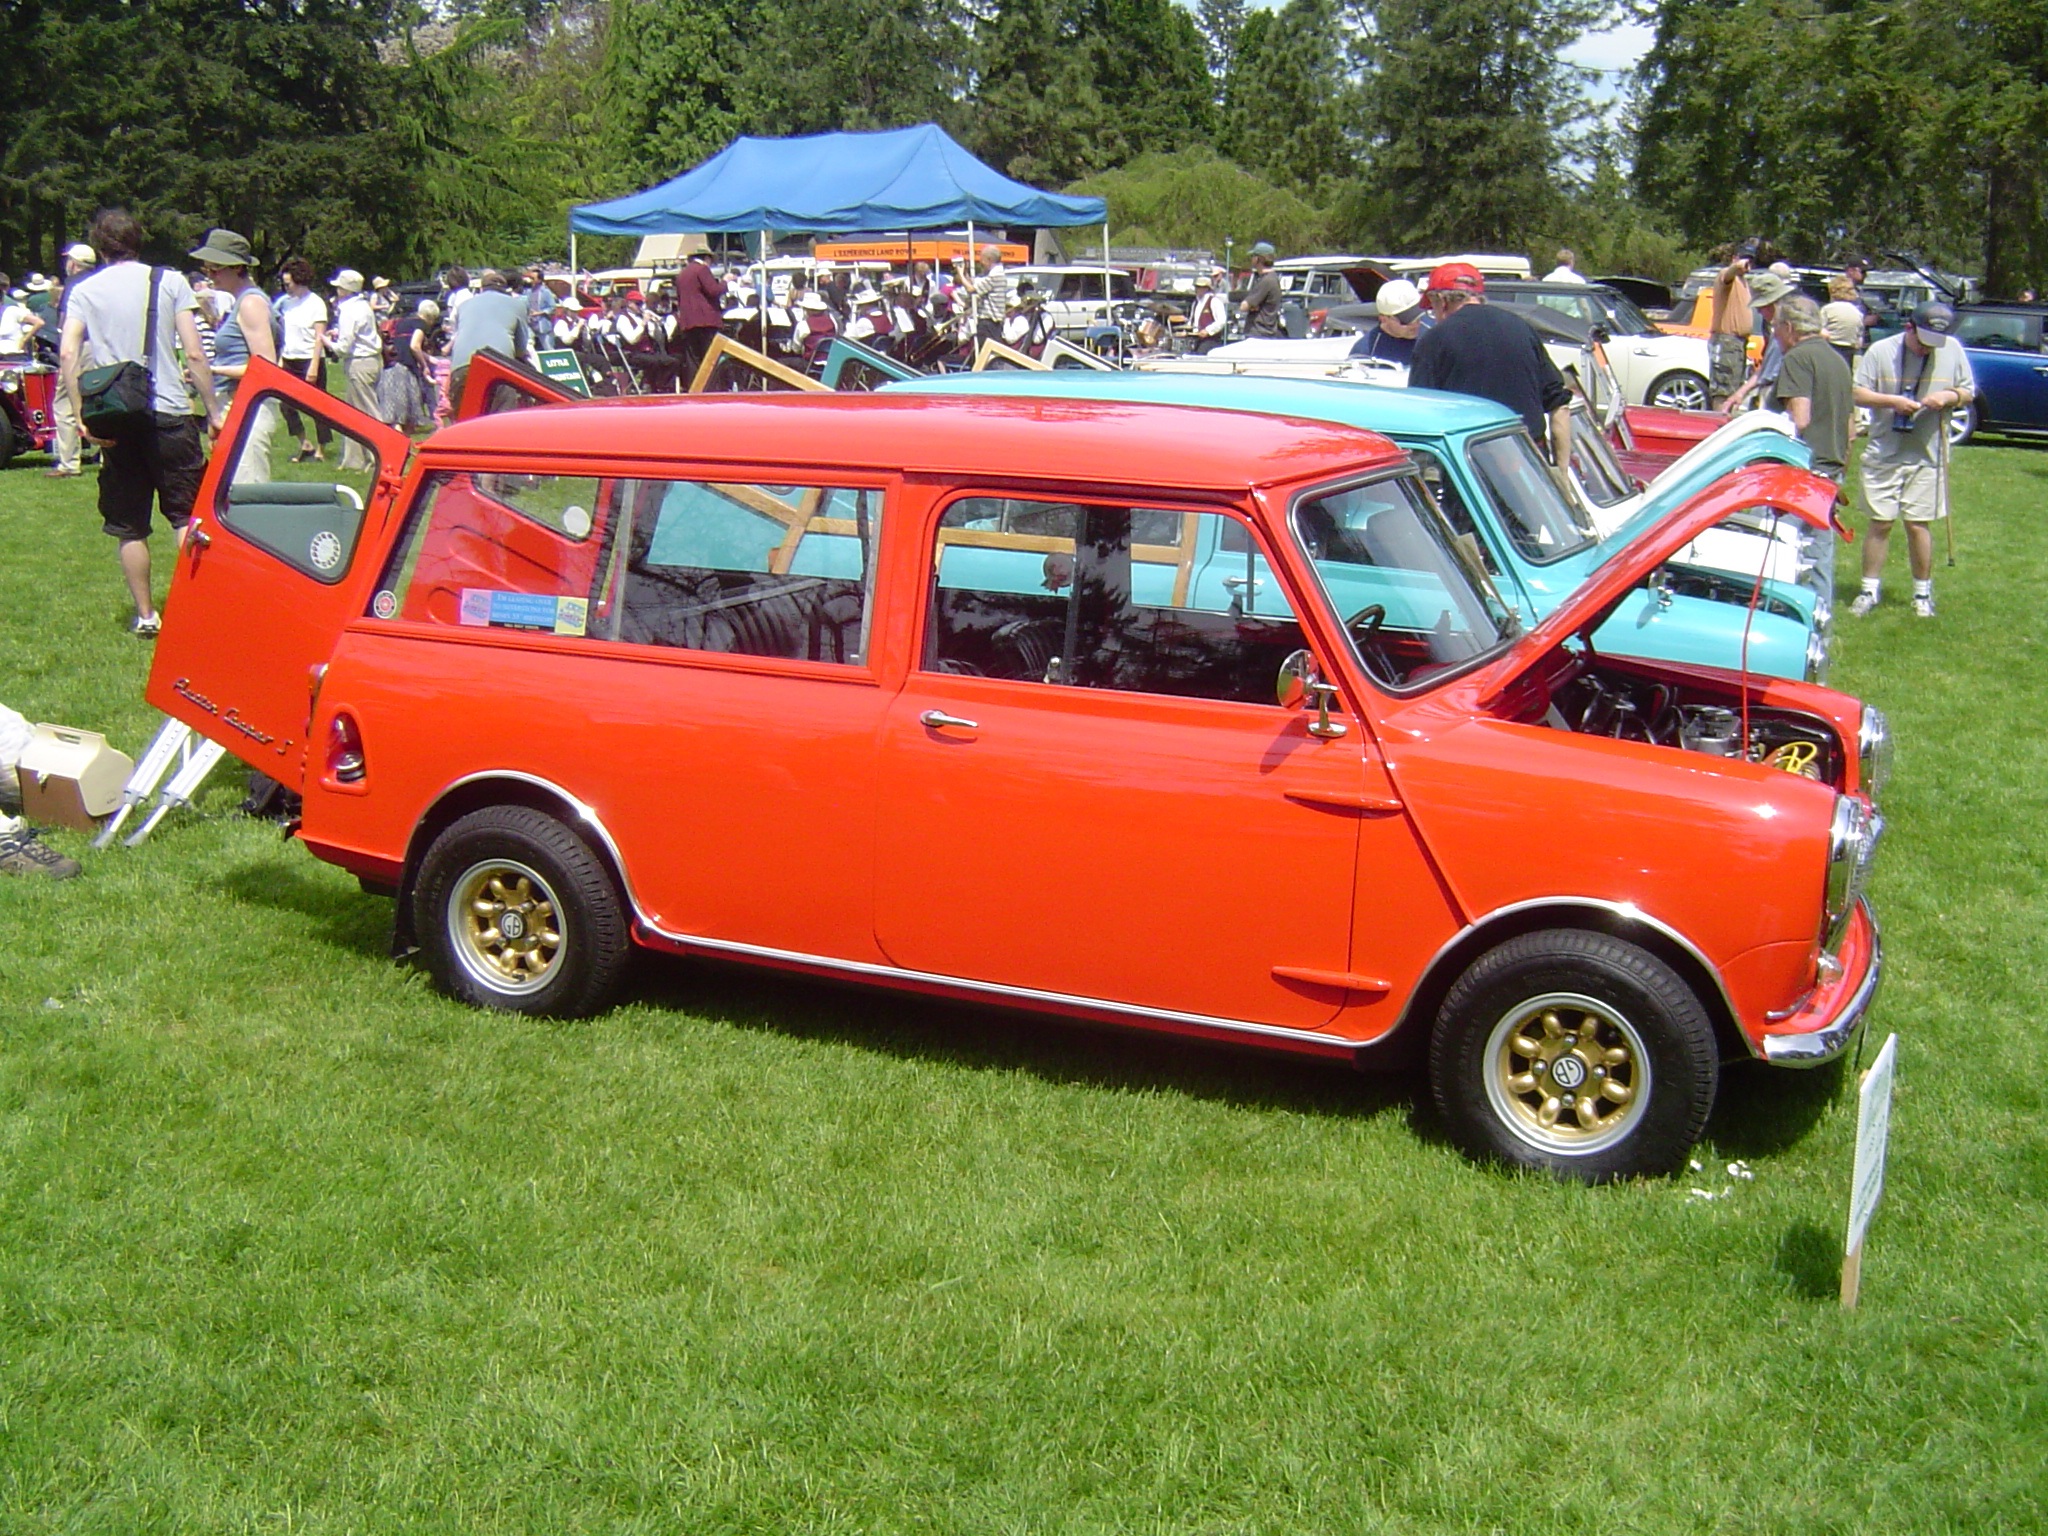
outdoor, car, vintage, antique, automobile, old, transportation, transport, orange, vehicle, show, auto, mini cooper, outdoors, sedan, style, classic, antique car, city car, austin mini, land vehicle, automobile make, compact car, family car, subcompact car, compact sport utility vehicle